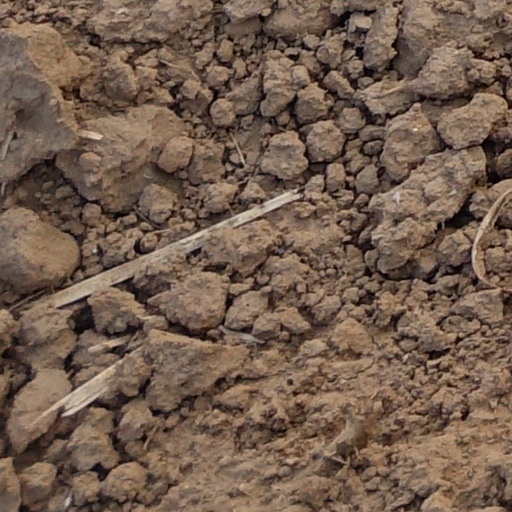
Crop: wheat